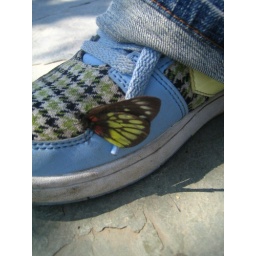
A butterfly fell in love with my shoe